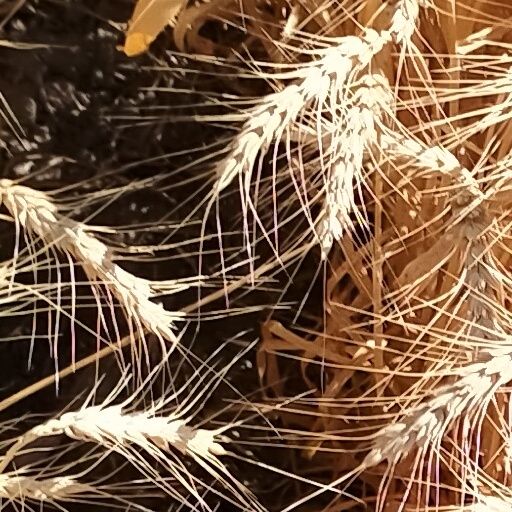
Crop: wheat